Schaumrolle

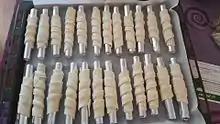
The making process of Schaumrolle

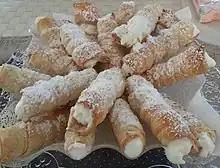
Ready to eat Schaumrolles

Schaumrollen, or Schillerlocken (lit. "foam rolls" or "Schiller's curls") are an Austrian and German confection. They consist of a cone or tube of puff pastry filled with whipped cream, Bavarian cream or meringue. The pastries are made by wrapping thin pastry strips around a cone shaped metal tube. After baking, they are filled with the "foam", which is usually sweetened whipped cream or meringue. The pastry tubes are often rolled in coarse sugar or powdered sugar before baking, for extra sweetness and a crunchy texture.